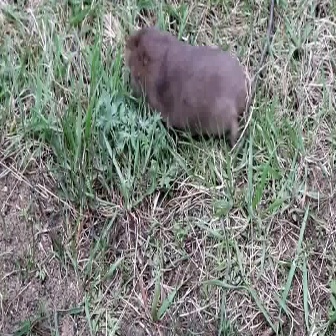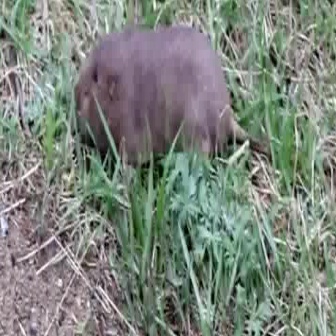
  Please identify the target specified by the bounding box [123,24,248,148] in the first image and locate it in the second image. Return the coordinates in [x_min,y_min,x_max,y_max] format.
Answer: [72,21,263,212]